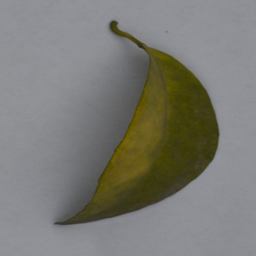
Plant part: leaf
Disease: greening